Flemming Møller Mortensen

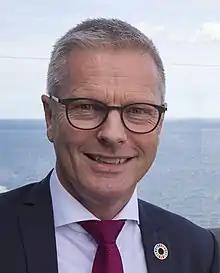
Møller Mortensen in 2021

Flemming Møller Mortensen (born 3 July 1963) is a Danish politician of the Social Democrats who has been serving as a member of the Folketing since the 2007 elections. He served as the Minister for Development and Nordic Cooperation in the government of Prime Minister Mette Frederiksen between 2020 and 2022.